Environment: real
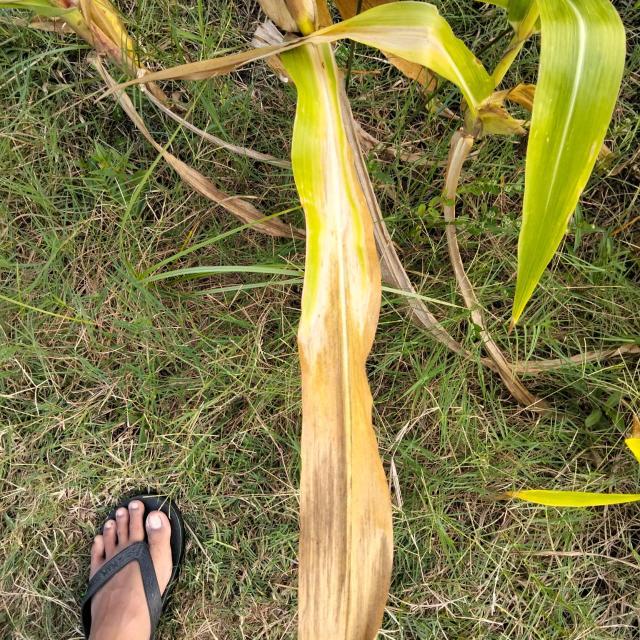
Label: nitrogen_deficiency